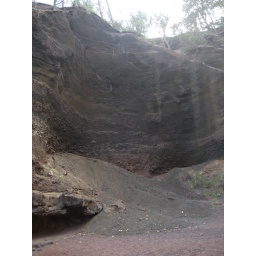
hidden red sand beach in Hana